Nathan Cohen (rower)

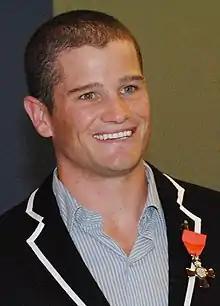
Cohen in 2013

Nathan Phillip Cohen (born 2 January 1986) is a New Zealand rower. He is a two-time world champion, and won a gold medal in the Olympics. In 2006, rowing a single scull, he won a gold medal at the World University Games. In doing so, he became the first New Zealander to win a gold medal at the World University Games in any sport. Cohen and his rowing partner, Joseph Sullivan, won back-to-back gold medals in the men's double sculls at both the 2010 and 2011 World Rowing Championships. At the 2012 Summer Olympics, he and his partner won the gold medal in the men's double sculls, after breaking the Olympic best time in the heats. In 2013, Cohen was made a Member of the New Zealand Order of Merit for his services to rowing.